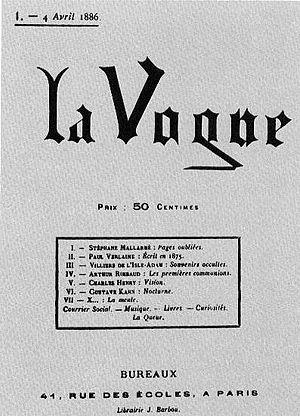
Premier numéro de la revue La Vogue publié à Paris par Léo d'Orfer le 4 avril 1886 (en réalité le 11).
La Vogue est une revue littéraire française de la fin du XIXᵉ siècle, instigatrice du mouvement symboliste en 1886.